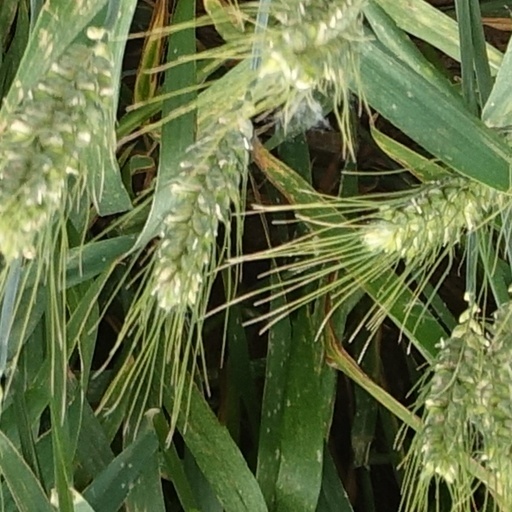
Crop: wheat